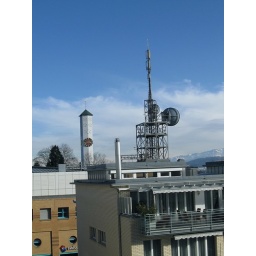
including the (christian) reform church tower, with mountains in the background. For the first time in ages, the sky is blue again.